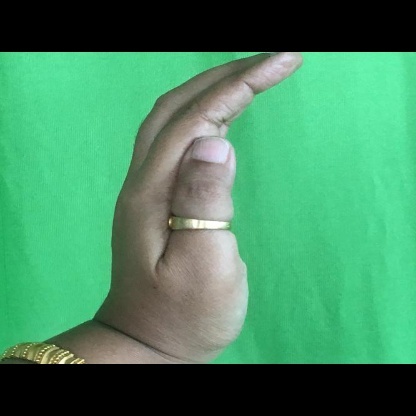
Mudra: Sarpasirsha